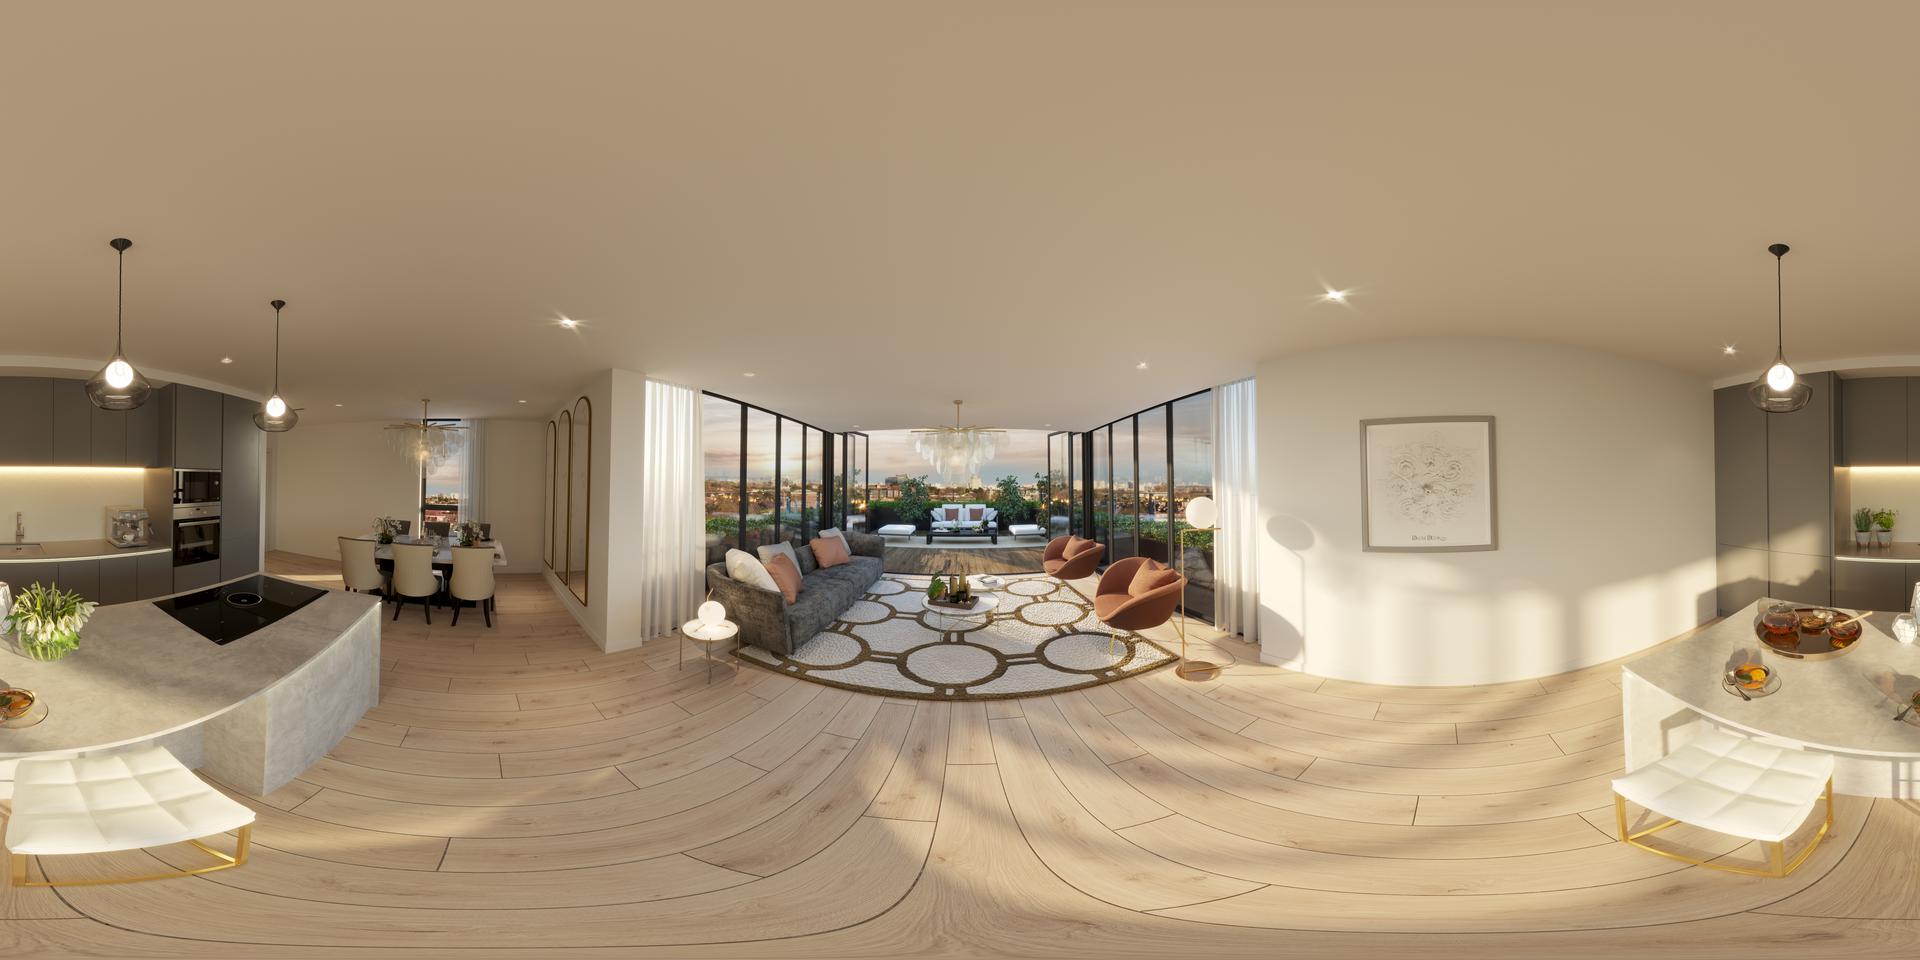
Referred object: the central hanging glass chandelier

Referred object: the gray sofa with pink pillows